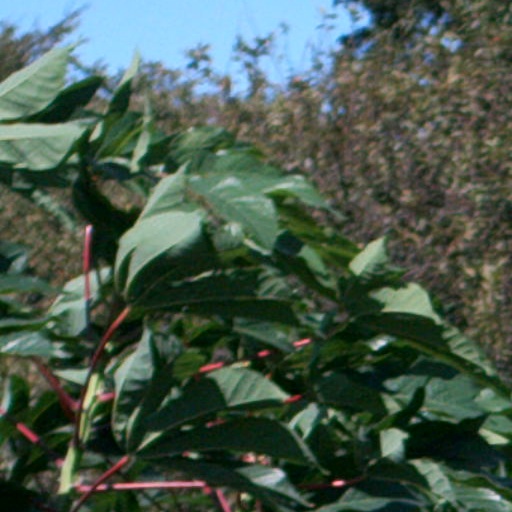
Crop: cassava